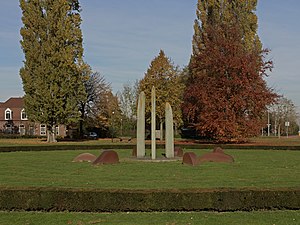
Horst aan de Maas / Galleri
Horst aan de Maas er en kommune, beliggende i den sydlige provins Limburg i Nederlandene. Kommunens areal er på 191,92 km², og indbyggertallet er på 41.913 pr. 1. april 2016.